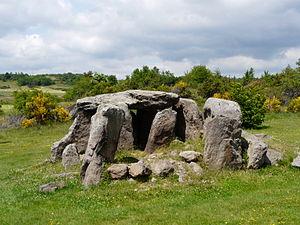
Le dolmen de la Grotta, Cournols, Puy-de-Dôme, France.
Les sites mégalithiques du Puy-de-Dôme sont peu nombreux mais la position géographiquement centrale du département constitue un carrefour où aboutit un certain nombre de grands courants voisins. Dolmens et menhirs y sont peu nombreux, architecturalement très homogènes, rarement spectaculaires et très concentrés géographiquement. Ils correspondent à un mégalithisme assez tardif, de la deuxième moitié du Néolithique. Le matériel archéologique retrouvé est assez pauvre.
L'allée couverte de la Grotte, appelée aussi dolmen de la Grotta ou Grotte aux Fées, est un monument mégalithique situé à Cournols, au lieu-dit Sarou, dans le département français du Puy-de-Dôme.